Sculptures by Ligier Richier

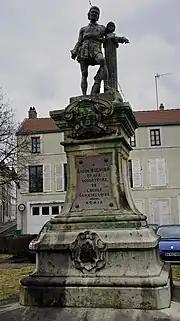
Statue to Ligier Richier in Saint Mihiel

There is a statue erected in the place Ligier Richier in Saint Mihiel dedicated to the work of Ligier Richier and his fellow Saint Mihiel sculptors, as shown in the photograph above. It involves a bronze depicting a young man who stands next to a half-pillar on which sits a model of the head of a baby. In his right hand he holds a sculptor's mallet. The entire composition stands on a pedestal.